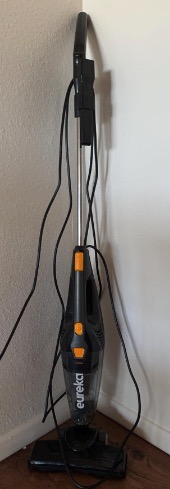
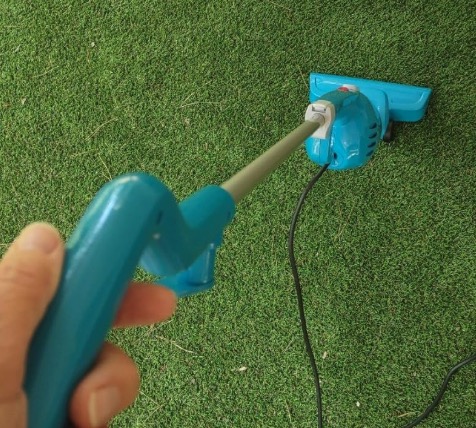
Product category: items_vacuum
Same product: no